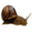
Label: snail